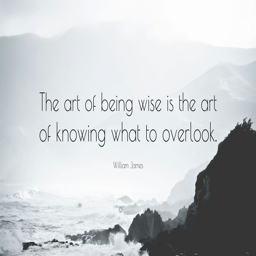
personthe art of being wise is the art of knowing what to overlook .